Covered goods wagon

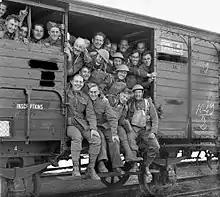
British soldiers on board a "quarante et huit" wagon in France in 1939. The stencilled sign in the top right of the picture says ""HOMMES 40 : CHEVAUX (en long) 8"", meaning ""Men 40 : Horses 8""

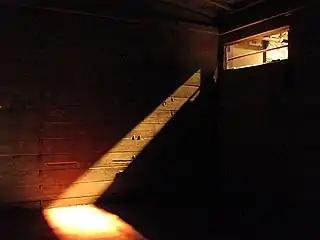
Interior of a covered goods wagon used to transport Jews and other Holocaust victims, the United States Holocaust Memorial Museum in Washington, D.C.

The covered goods wagon has been used to carry passengers, especially during wartime. In both world wars, French boxcars known as forty-and-eights (40/8) were used as troop transports as well as for freight; in World War II first by the French forces, then the German, and finally the Allies. The shared experience among Allied soldiers spawned groups such as the Forty and Eight veterans organization. In addition to soldiers, the Germans transported prisoners in crowded boxcars during the Nazi regime, and an undisclosed number of German soldiers captured by the U.S. Army died of suffocation in American boxcars transporting them from the front-line to prisoner of war camps in March 1945. The same transportation was used by the Soviet Union during the 1930s and 1940s, when over 1.5 million people were transferred to Siberia and other areas from different countries and areas incorporated into the Soviet Union.